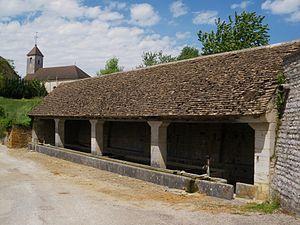
Amondans (Doubs) vue du lavoir
Amondans est une commune française située dans le département du Doubs, en région Bourgogne-Franche-Comté.